2018 Ukrainian Cup final

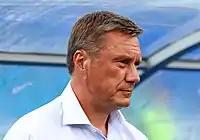
For Dynamo manager Aliaksandr Khatskevich, this was the first final of the Ukrainian Cup as a coach

Before the final in interview to the Football Federation of Ukraine (FFU) website Dynamo manager Aliaksandr Khatskevich stated that his team intends to continue to compete for the championship, despite trailing five points behind the Miners with just two more rounds before finish line. However, with the victory in the Cup, Dynamo was also happy. Identifying the key players in Shakhtar, the head coach of Dynamo pointed to Pyatov, Rakitskiy, and Taison. Khatskevich stated that he considers them leaders in each of the team's positions. At the end the Dynamo's manager drew attention that today's game was differ from previous ones in which Kyivans had not yielded to Miners. In the championship the White Blues defeated Donchans twice and one time a game ended in draw.